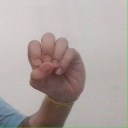
अक्षर: उ